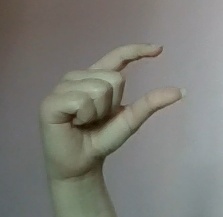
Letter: dal